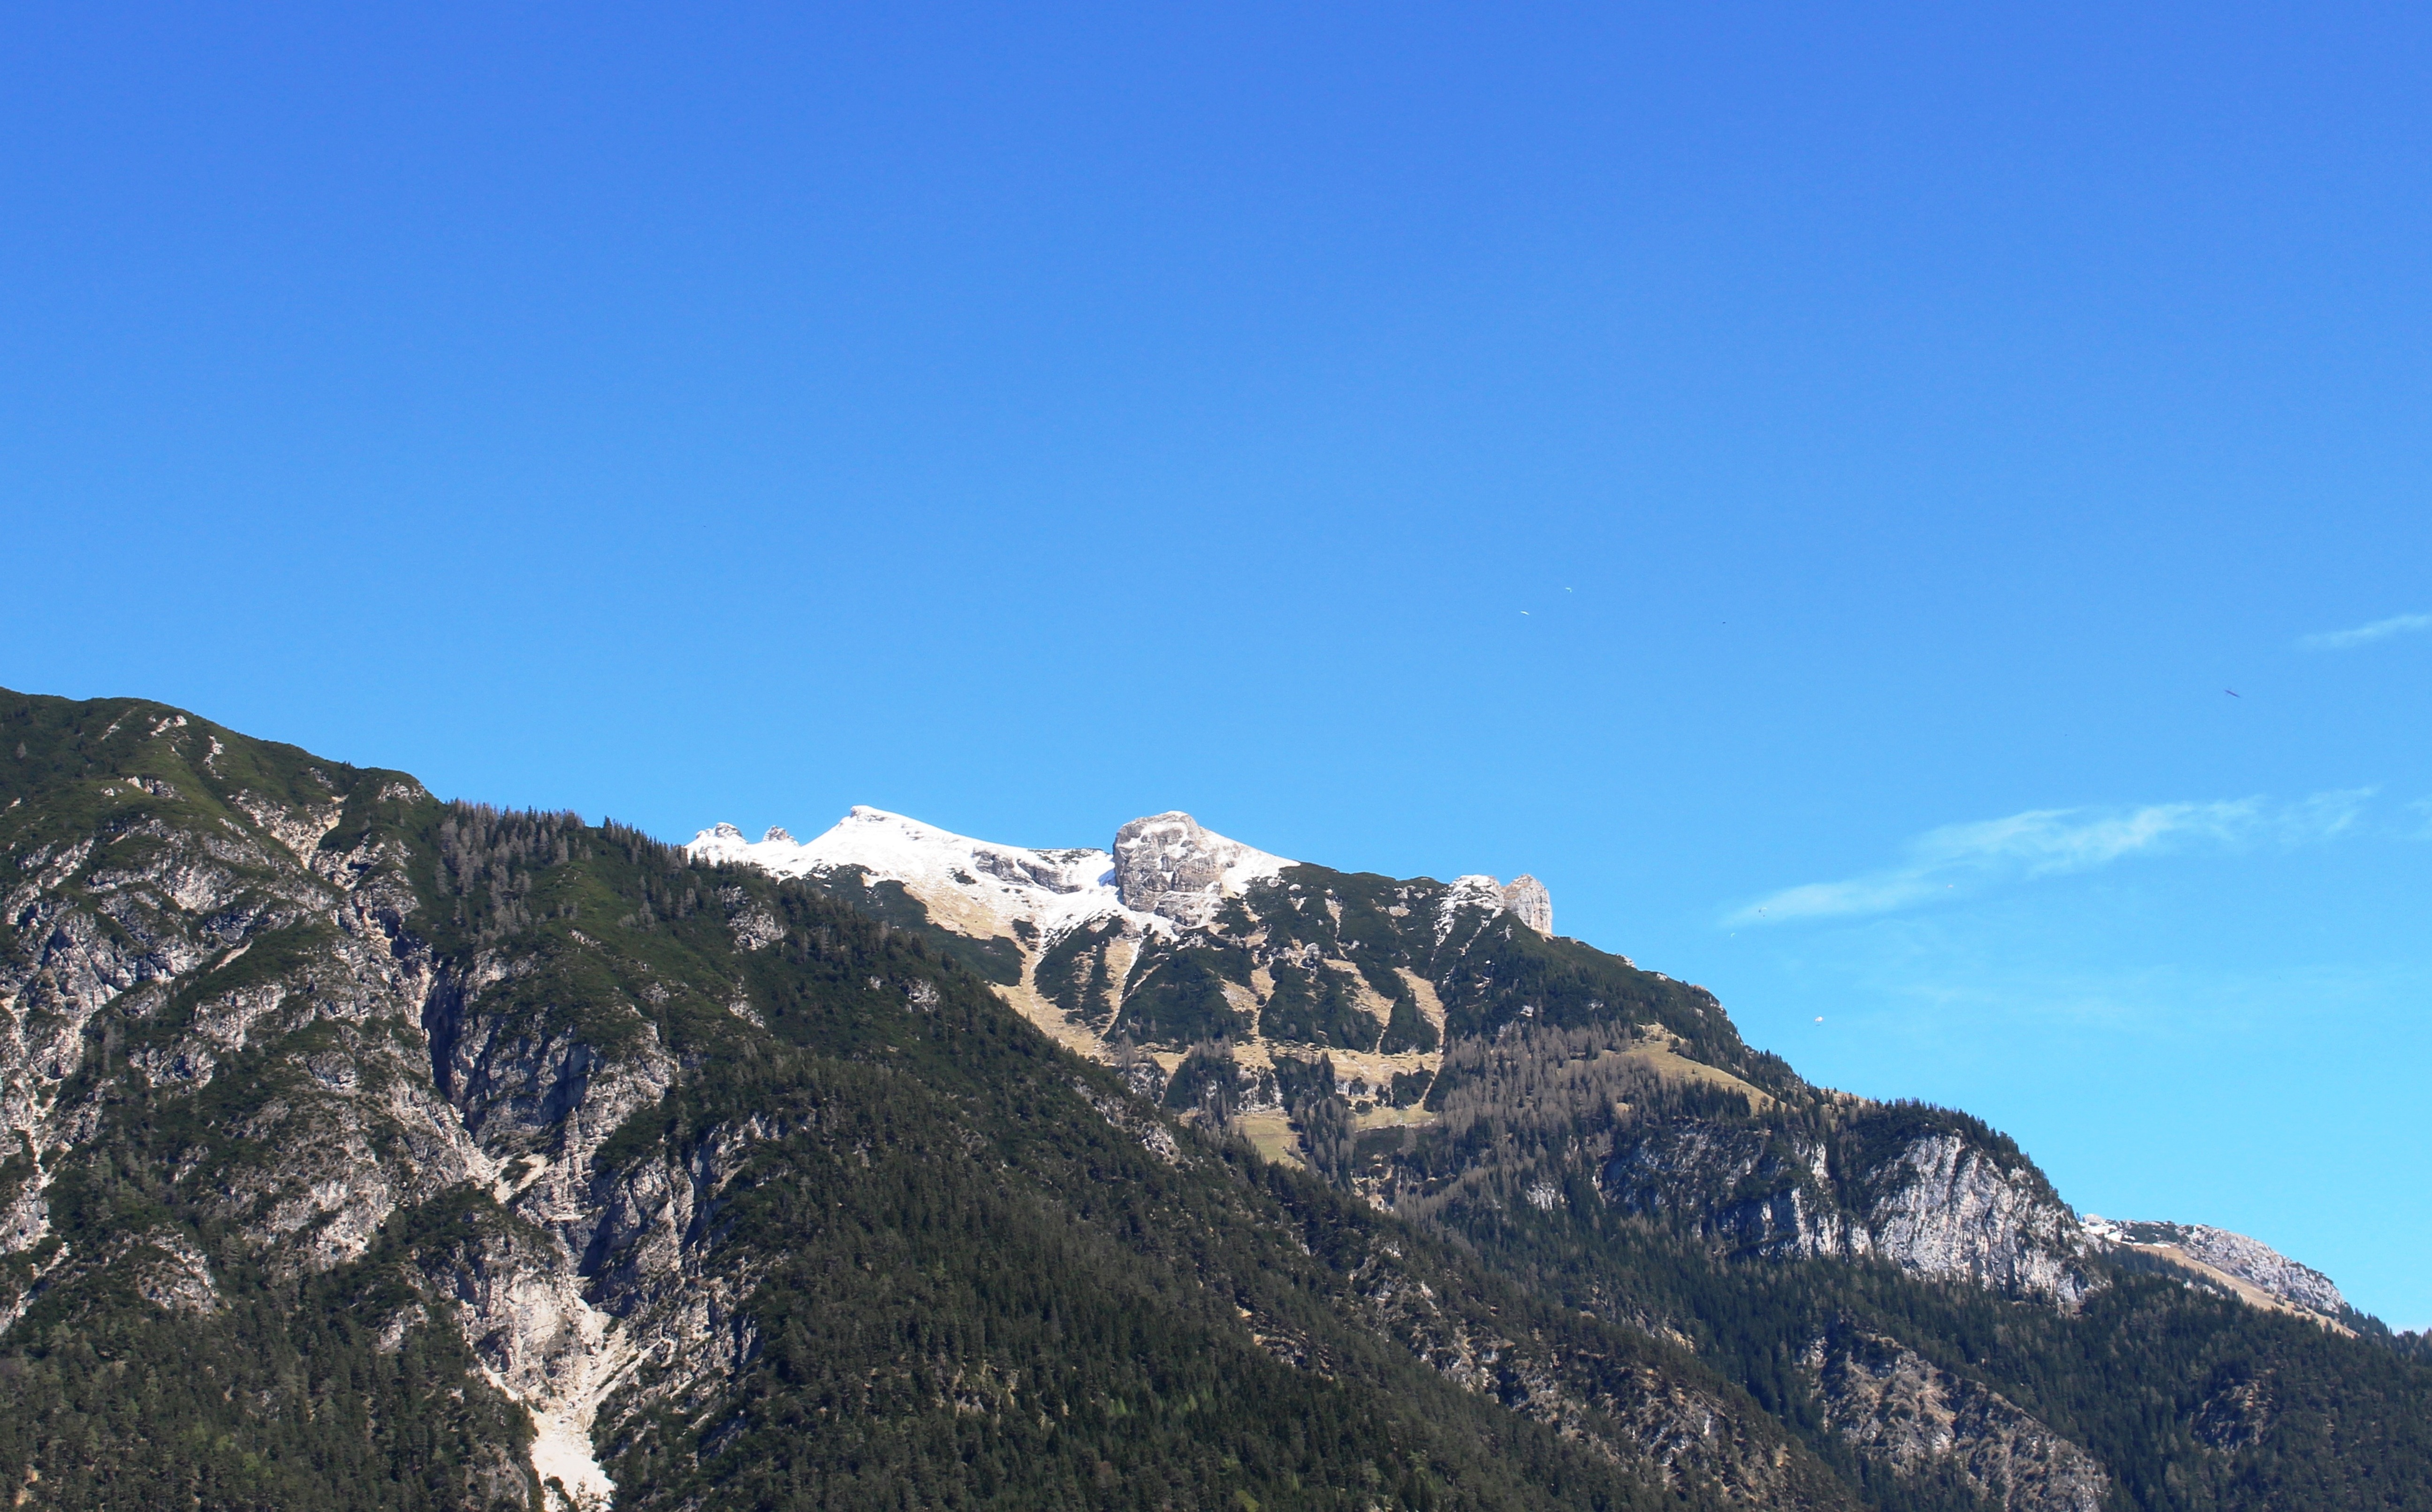
walking, mountain, adventure, mountain range, panorama, alpine, ridge, summit, austria, massif, mountains, alps, plateau, fell, tyrol, landform, mountain pass, tyrolean alps, geographical feature, mountainous landforms